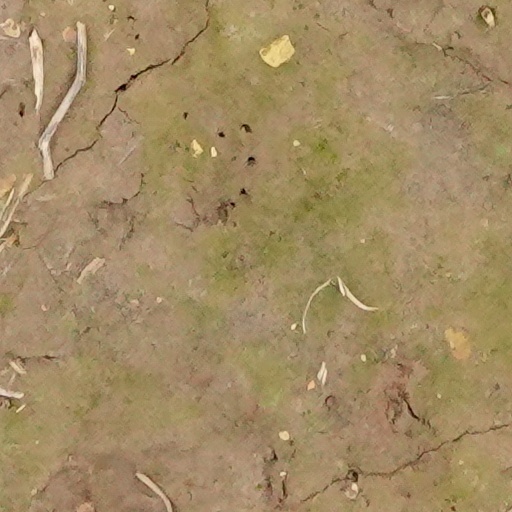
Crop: wheat